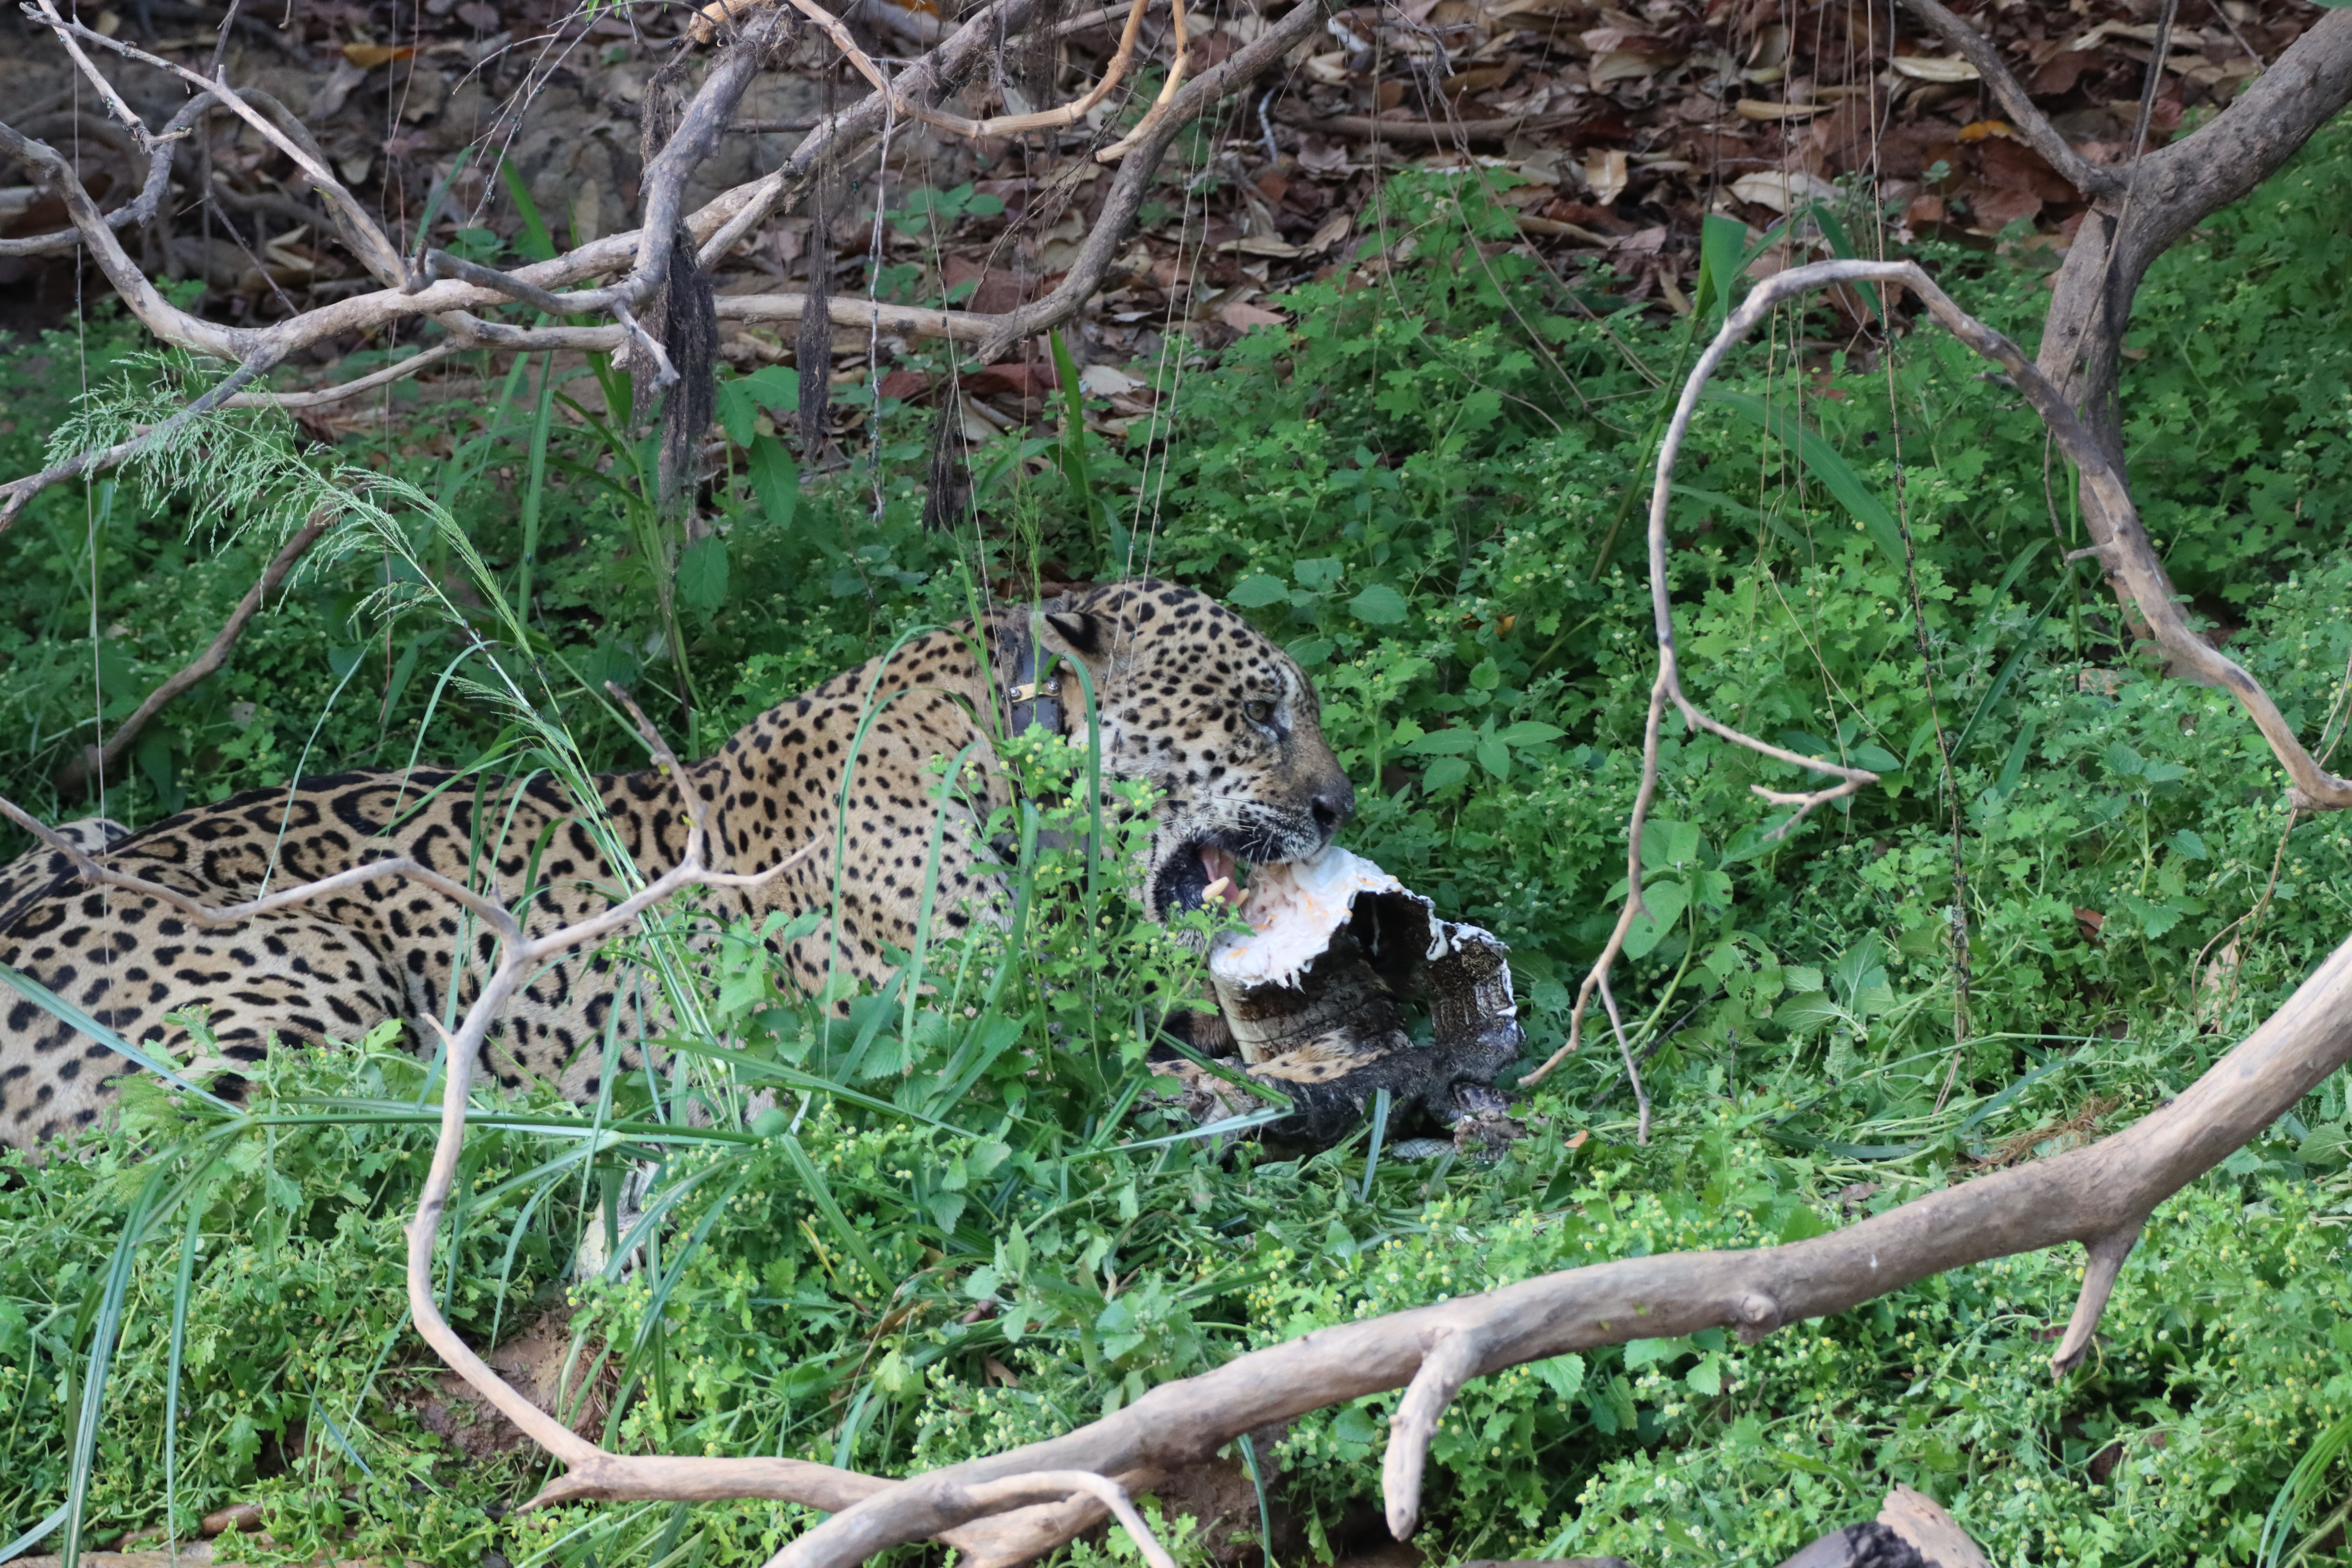
Jaguar: Ousado